Ayesha Takia

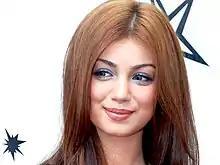
Takia snapped promoting "Wanted" in 2009

In 2008, Takia co-starred in Rohit Shetty's directed mystery comedy "Sunday". Critical response to the film was mixed and the film was an average performer at the box office. Takia garnered acclaim for her performance as a voiceover artist named Sehar. She then starred in comedy "De Taali". The film did not perform well at the box office and earned poor critical reviews.